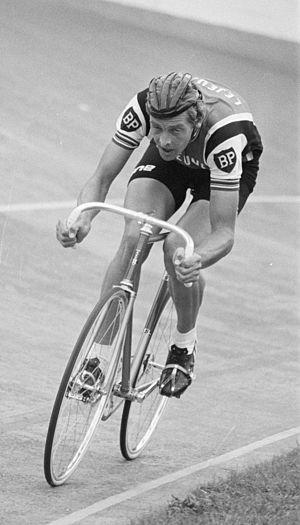
Roy Schuiten en 1977.
Roy Schuiten, est un coureur cycliste néerlandais.